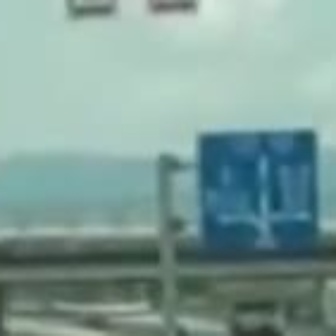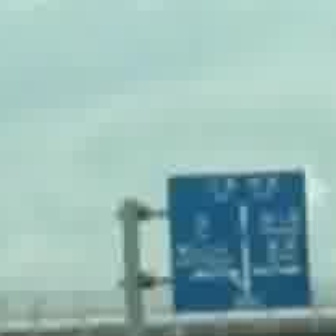
  Please identify the target specified by the bounding box [195,122,316,243] in the first image and locate it in the second image. Return the coordinates in [x_min,y_min,x_max,y_max] format.
Answer: [163,165,306,309]